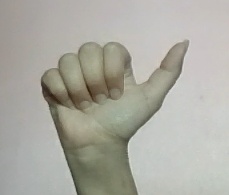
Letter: dhad